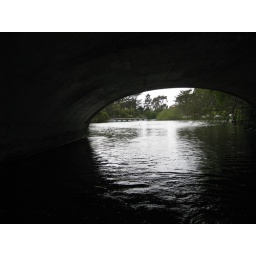
Around the lake in a paddle boat :)